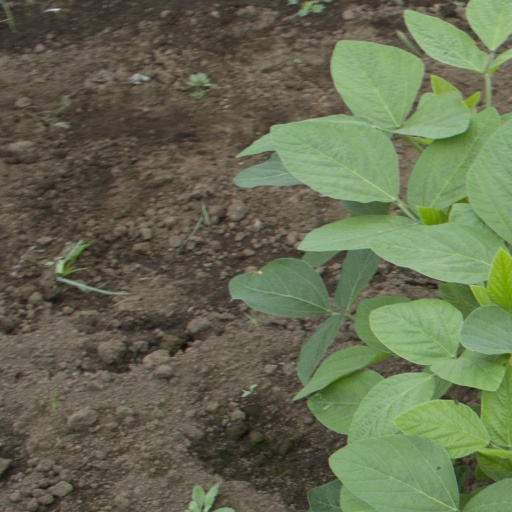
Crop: soybean